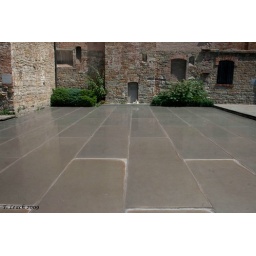
This site now marked by metal plates, was the building housing the oven in which bodies were cremated.